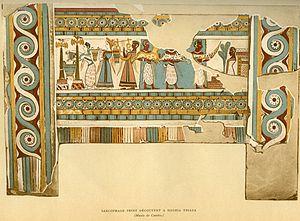
Sarcophage d'Haghia Triada, planche de l'article de la Gazette des Beaux Arts
Le sarcophage d'Aghia Triada est un sarcophage minoen découvert en 1903 sur le site archéologique d'Aghia Triada. Datant du XIVᵉ siècle avant notre ère, période de la présence mycénienne en Crète, il fut découvert dans une chambre funéraire, ou plutôt un petit bâtiment ayant servi de tombe. Unique par les matériaux, l'iconographie, les éléments narratifs, la technique et le style utilisés, le sarcophage d'Aghia Triada fournit un témoignage précieux sur les cérémonies religieuses et les rites funéraires minoens. Considéré comme un des exemples les plus connus de l'art égéen, il est conservé au Musée archéologique d'Héraklion.